Buzz Aldrin

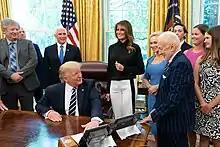
Aldrin with President Donald Trump in July 2019

After leaving NASA, Aldrin continued to advocate for space exploration. In 1985 he joined the University of North Dakota (UND)'s College of Aerospace Sciences at the invitation of John D. Odegard, the dean of the college. Aldrin helped to develop UND's Space Studies program and brought David Webb from NASA to serve as the department's first chair. To further promote space exploration, and to commemorate the 40th anniversary of the first lunar landing, Aldrin teamed up with Snoop Dogg, Quincy Jones, Talib Kweli, and Soulja Boy to create the rap single and video "Rocket Experience", proceeds from which were donated to Aldrin's non-profit foundation, ShareSpace. He is also a member of the Mars Society's Steering committee.